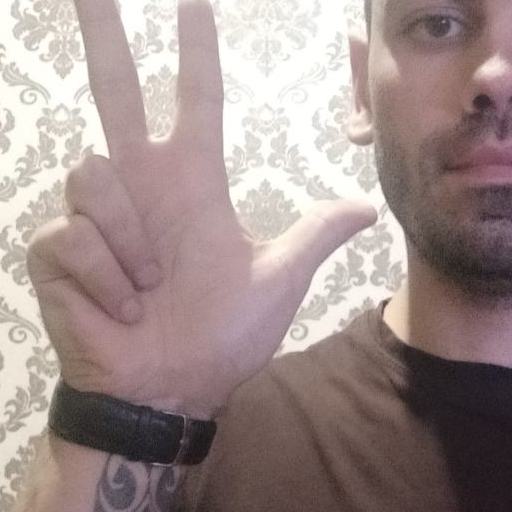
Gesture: three2